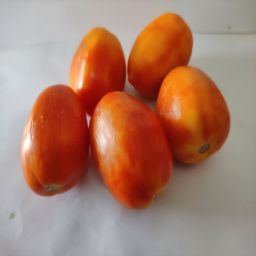
Crop: Tomato
Quality: Ripe